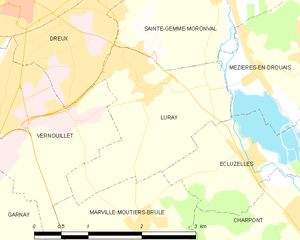
Carte de Luray et des communes limitrophes.
Luray est une commune française située dans le département d'Eure-et-Loir en région Centre-Val de Loire.